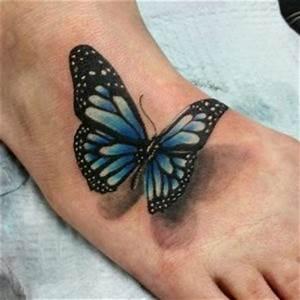
butterfly